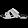
Label: Sandal